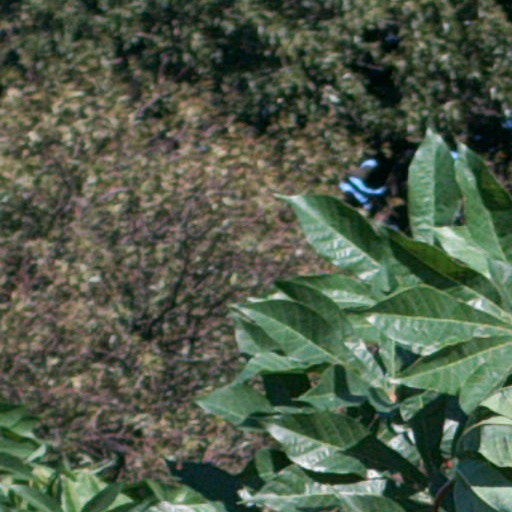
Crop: cassava